Alyosha's Love

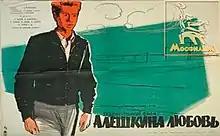
Russian poster

A modest guy, a drilling geologist, loves the beautiful and provocative switchman Zina. The faithful and boundless love of Alyosha gradually awakens her reciprocal feeling, which makes others look with different eyes at the inconspicuous guy.